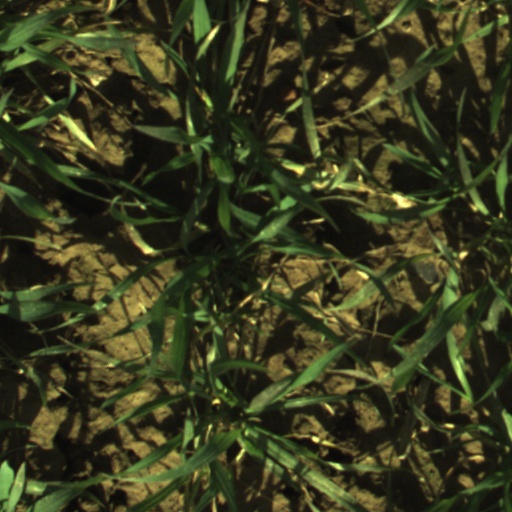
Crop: wheat